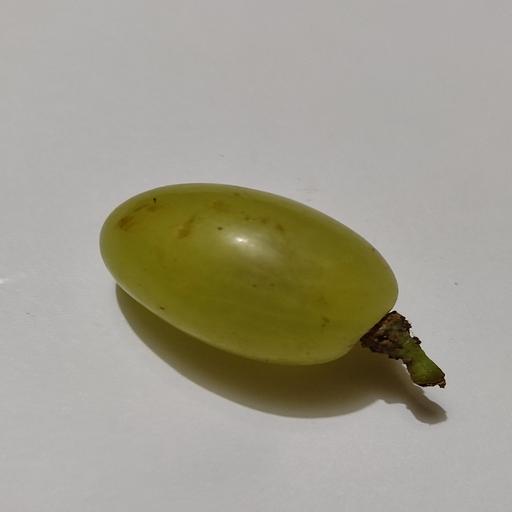
Crop type: Grape